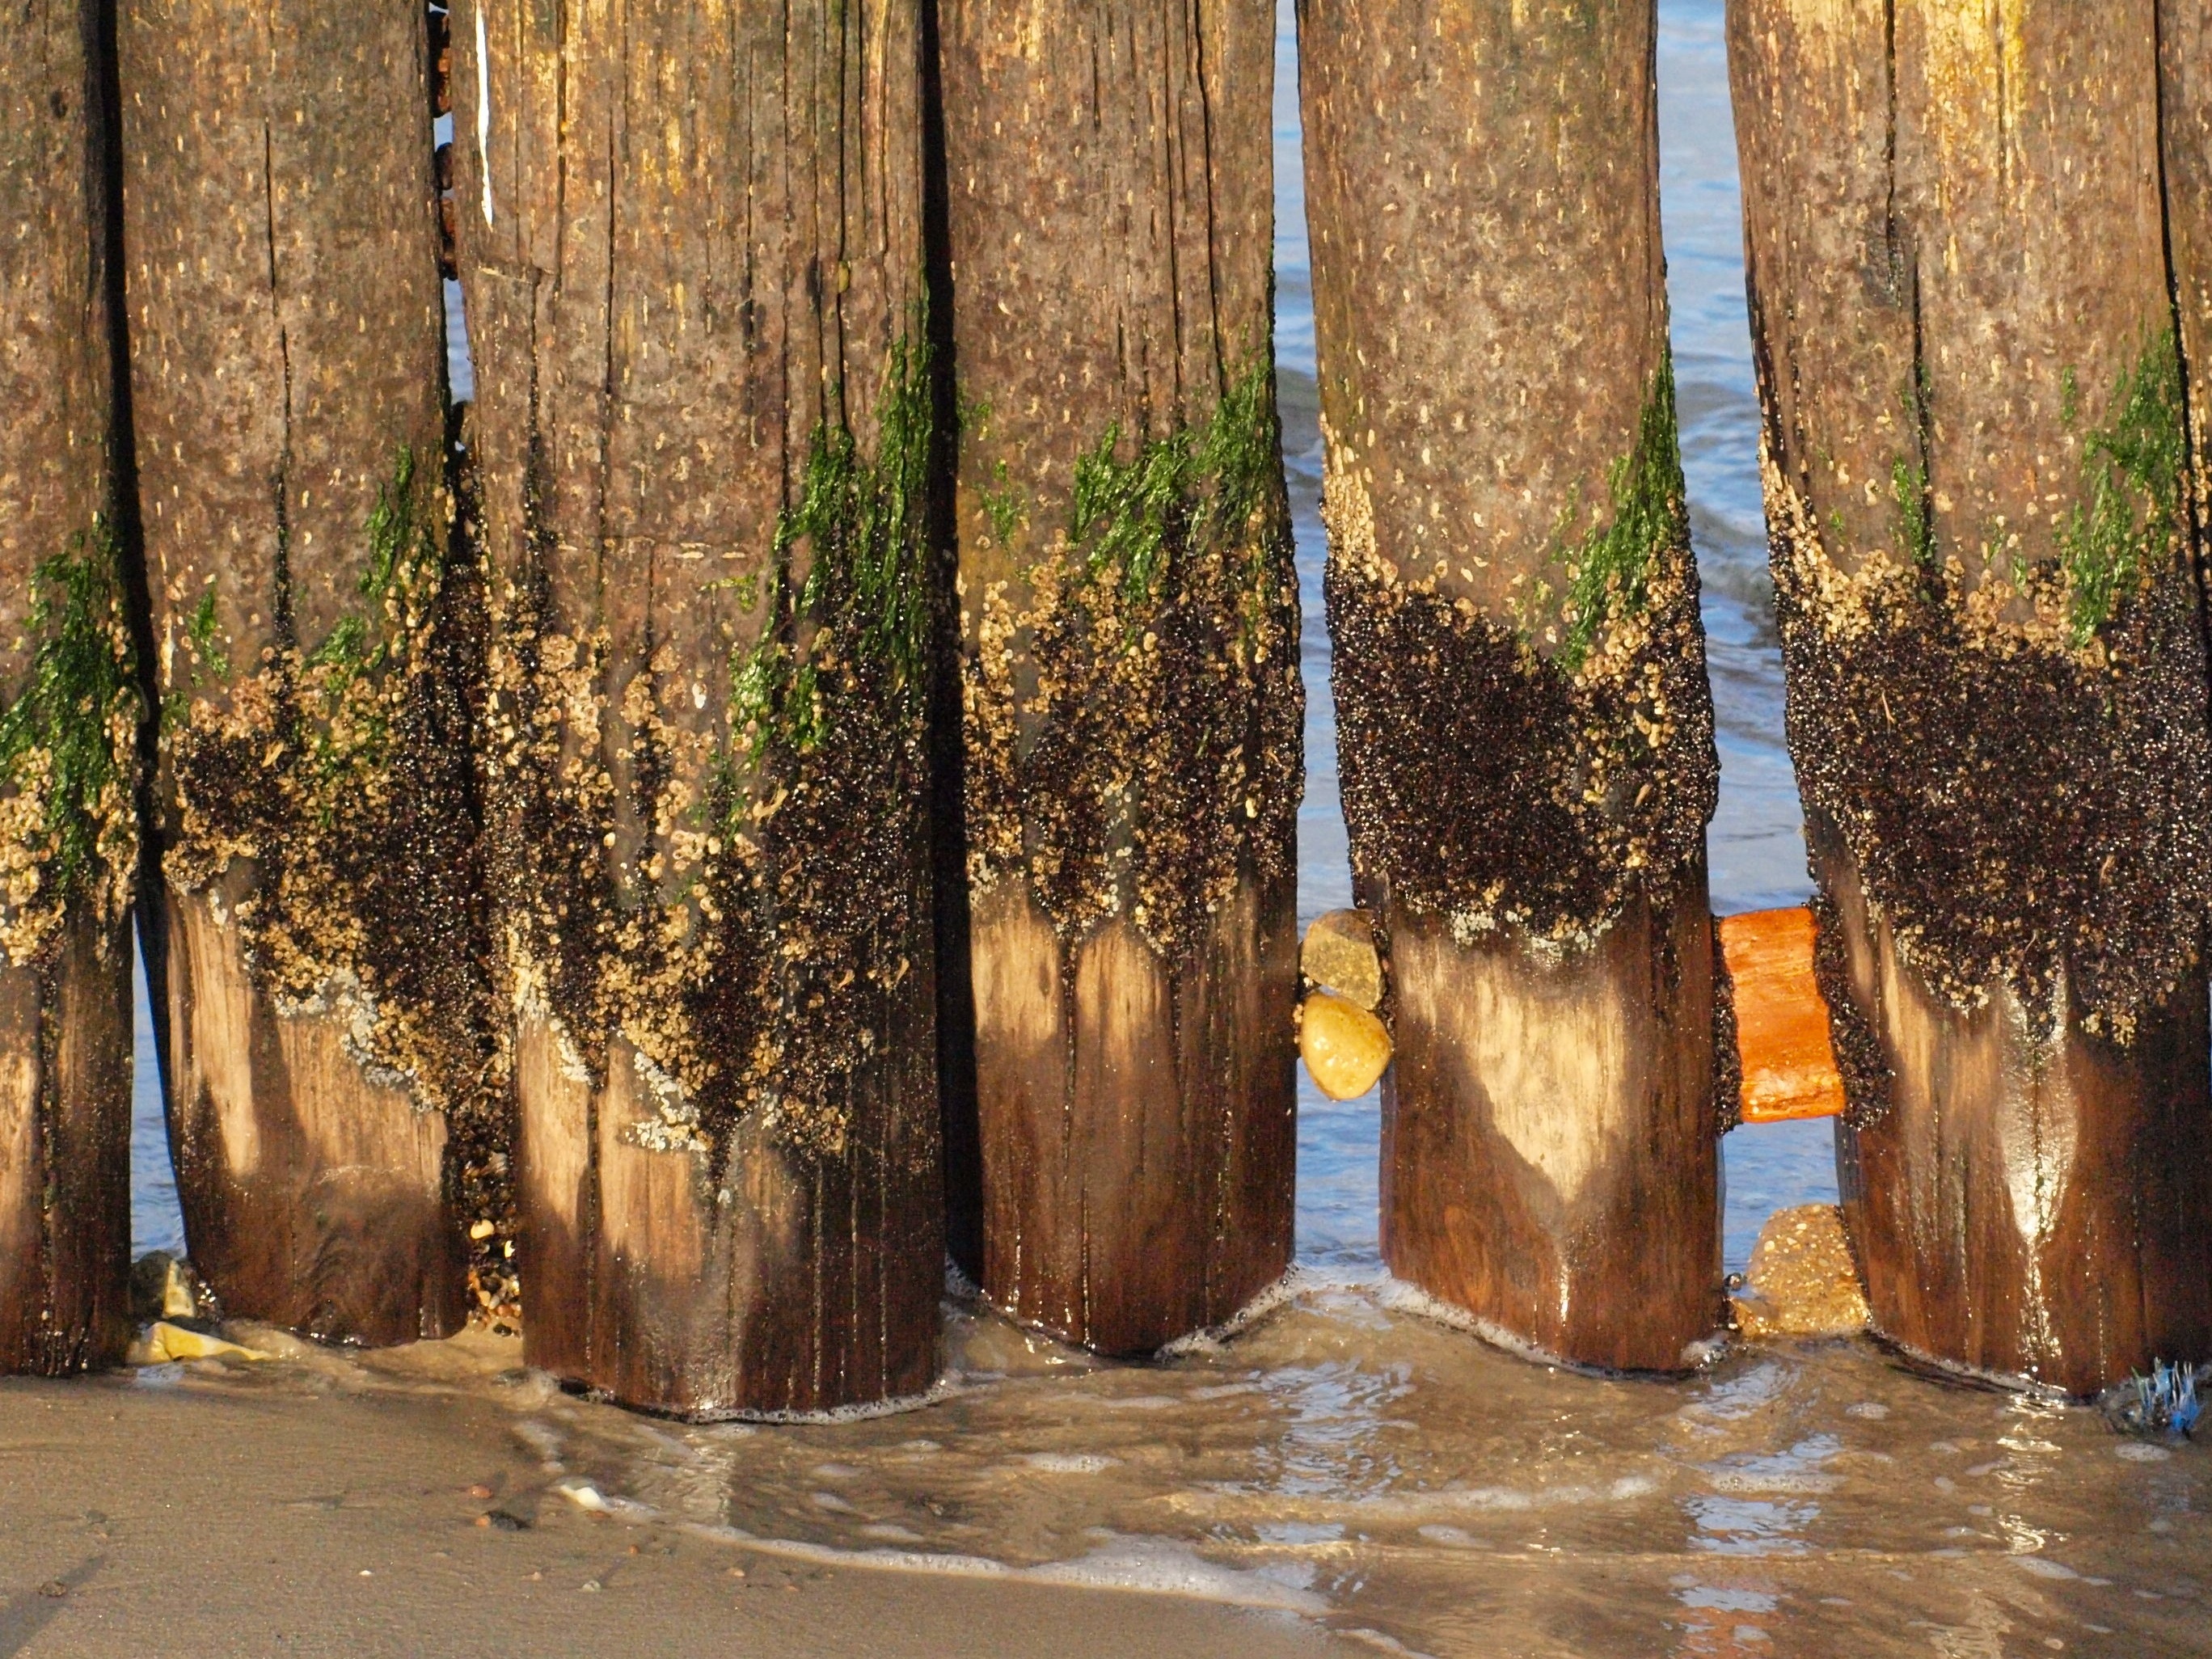
coast, tree, nature, forest, wood, sunlight, leaf, trunk, old, overgrown, autumn, soil, season, woodland, habitat, breakwater, baltic sea, fouling, piles, groynes, wooden posts, natural environment, woody plant